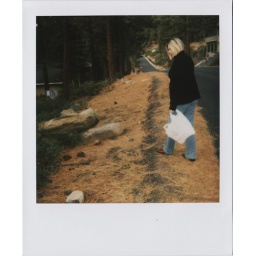
my mom collecting pine cones in lake tahoe